Glauberg

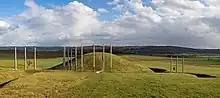
Burial mound and reconstructed posts

The lack of a defensive function and the focus on the burial mounds have led to the suggestion that the enclosure and road system had a ritual or sacred significance.